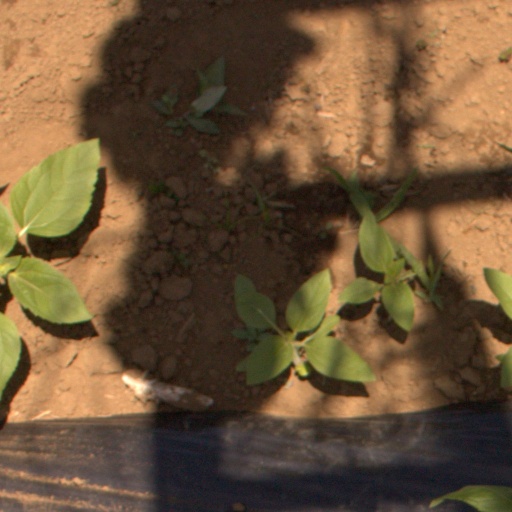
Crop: Jerusalem artichoke